Herbert Mason

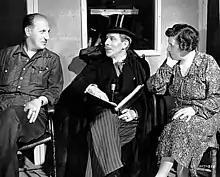
Mason, George Arliss (middle) and Maude T. Howell (right) on the set of "His Lordship" in 1936

In 1928, with the arrival of sound, Mason began to make his mark in the film industry by presenting stage shows for the Gaumont – British cinema circuit. He respected and worked with Victor Saville on "I Was a Spy" (1933) as an assistant director. The producer, Michael Balcon, mentioned in his memoir, that he "told [Mason] to take the script [for "I was a Spy"] to Belgium, find Mrs McKenna, and get her to approve [the script] by page", and that Mason came back "with every page approved". Although it was very successful at the box office, Balcon was devastated he watched the completed film, but Mason reassured him that it was his "best to date." The film starred Herbert Marshall, who had previously had a role in Daisy Fisher's comedy "Lavender Ladies". A few decades later, "I was a Spy" was shown at the National Film Theatre, London. The following year, Mason worked with Saville on "Evergreen" as a unit manager.